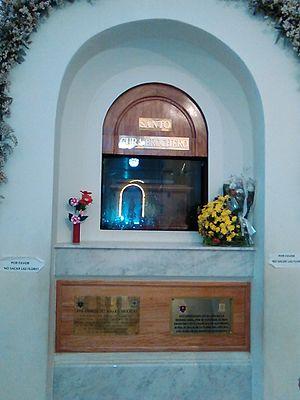
José Gabriel del Rosario, surnommé Cura Gaucho, né le 16 mars 1840 et décédé le 26 janvier 1914, est un prêtre catholique argentin, connu pour avoir été le curé d'une vaste paroisse qu'il su transformer, notamment par l'évangélisation, l'éducation et les soins pour les lépreux. Il fonda aussi une maison d'exercices spirituels qui connut un rayonnement à travers la région. Il est vénéré comme saint par l'Église catholique.